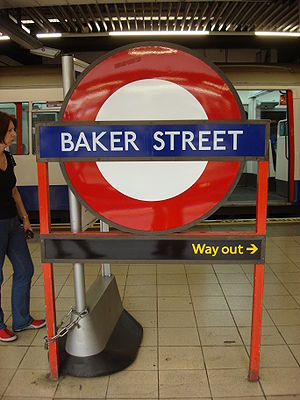
Baker Street Station / Historie
Baker Street-rondel.
Baker Street Station er en London Underground-station i krydset mellem Baker Street og Marylebone Road. Stationen ligger i takstzone 1 og betjener fem forskellige linjer. Det er en af de oprindelige stationer fra Metropolitan Railway, verdens første undergrundsbane, og åbnede i 1863.